SunExpress

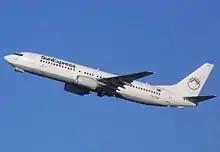
A SunExpress Boeing 737-800 in its original livery (2002)

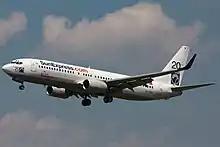
A SunExpress Boeing 737-800 wearing a special livery to celebrate the airline's 20th anniversary (2010)

SunExpress was founded in Antalya in October 1989 as a joint venture of Turkish Airlines and Lufthansa. Its first flight was in 1990.